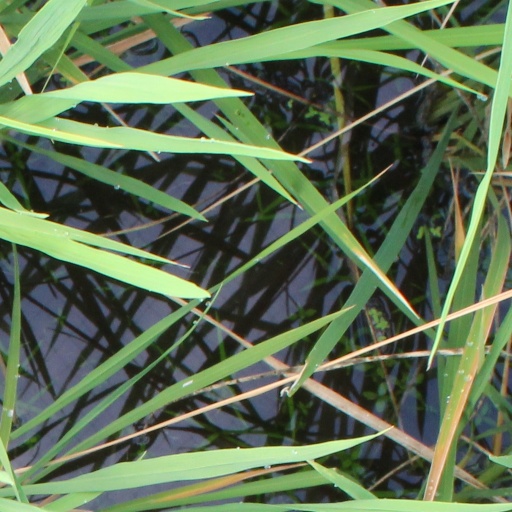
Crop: rice